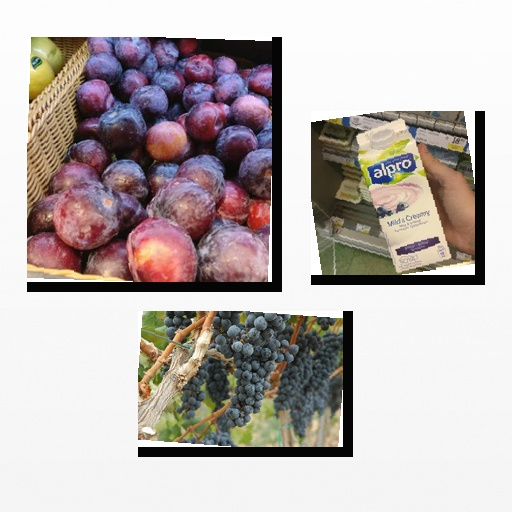
Food items: grapes, blueberry_soyghurt, plum